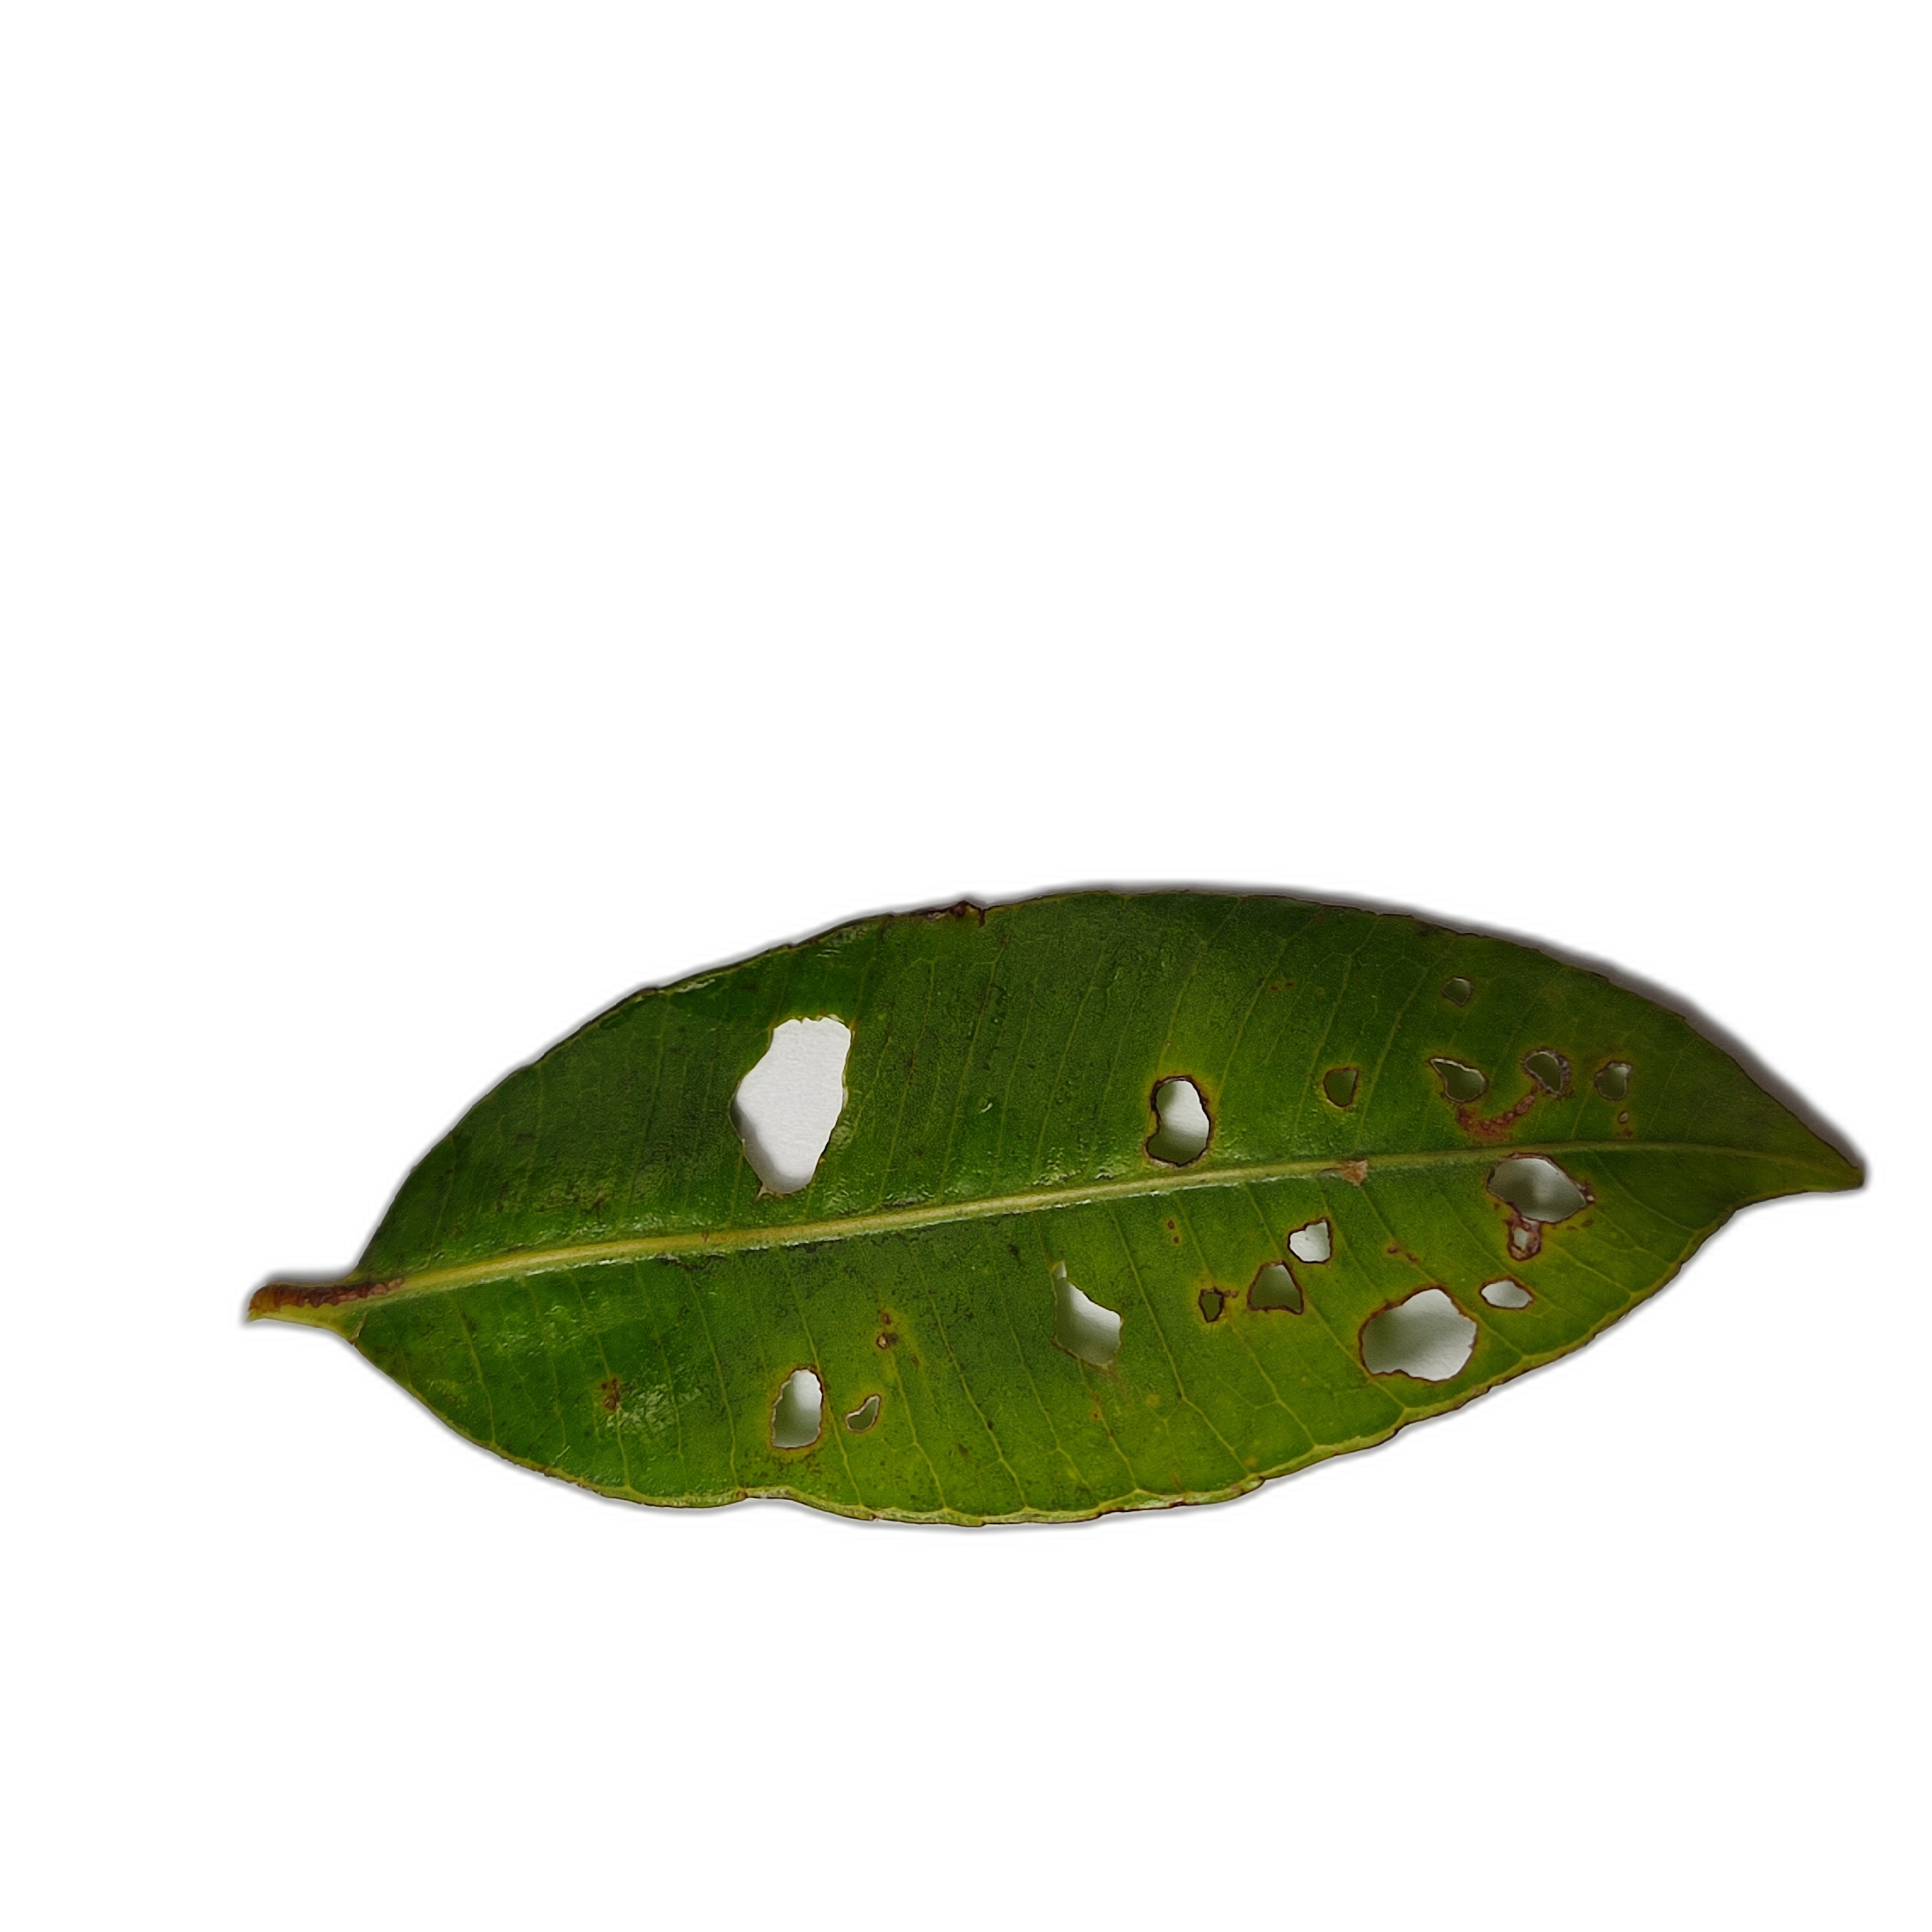
Label: not_healthy